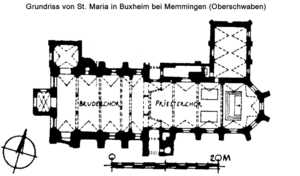
L’ancienne église Sainte-Marie, qui desservait la chartreuse de Buxheim, est une église de style baroque à Buxheim près de Memmingen, en Souabe.